Antoine Christophe Merlin

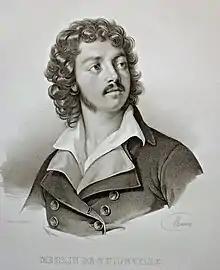
Antoine Merlin de Thionville

Antoine Christophe Merlin (13 September 1762 in Thionville, Moselle – September 1833 in Paris) was a member of several legislative bodies during the era of the French Revolution. He is usually called Merlin de Thionville (Merlin of Thionville) to distinguish him from Philippe-Antoine Merlin de Douai.